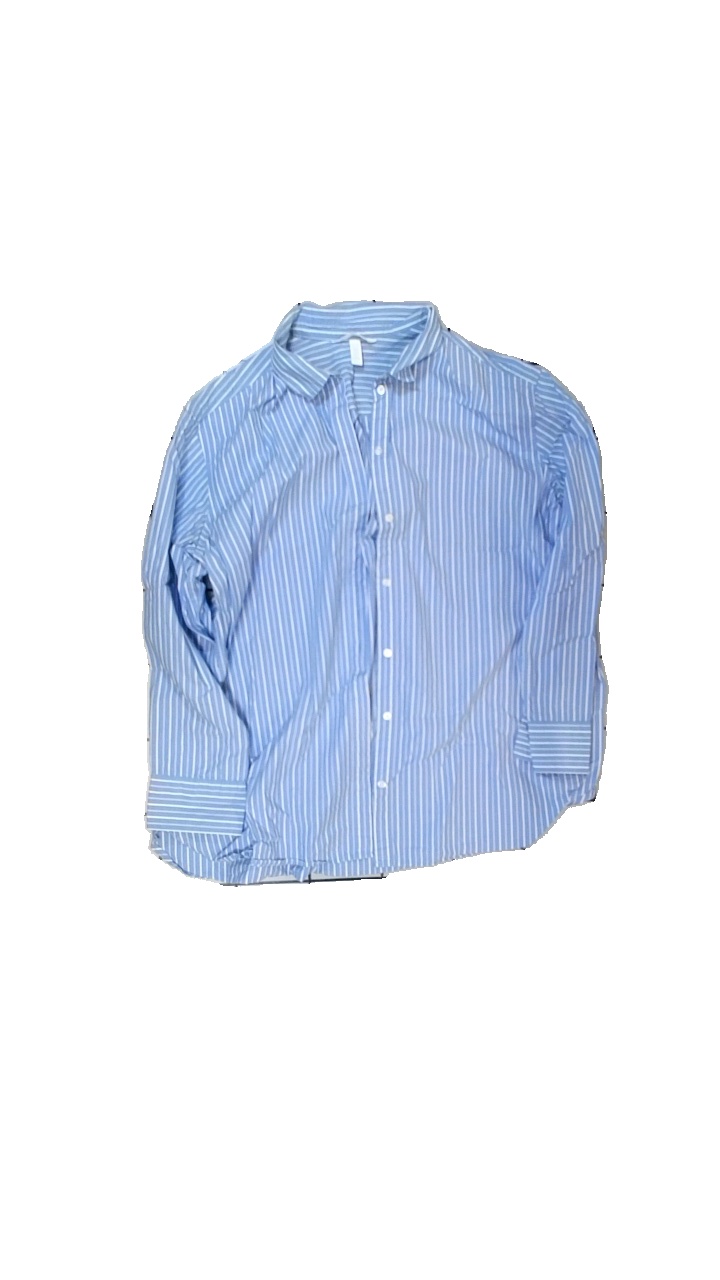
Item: Shirt (Ladies)
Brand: H&m
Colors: White, Blue
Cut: Regular
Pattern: Striped
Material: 100% cotton
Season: All
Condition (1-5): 3
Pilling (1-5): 4
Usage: Reuse
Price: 50-100